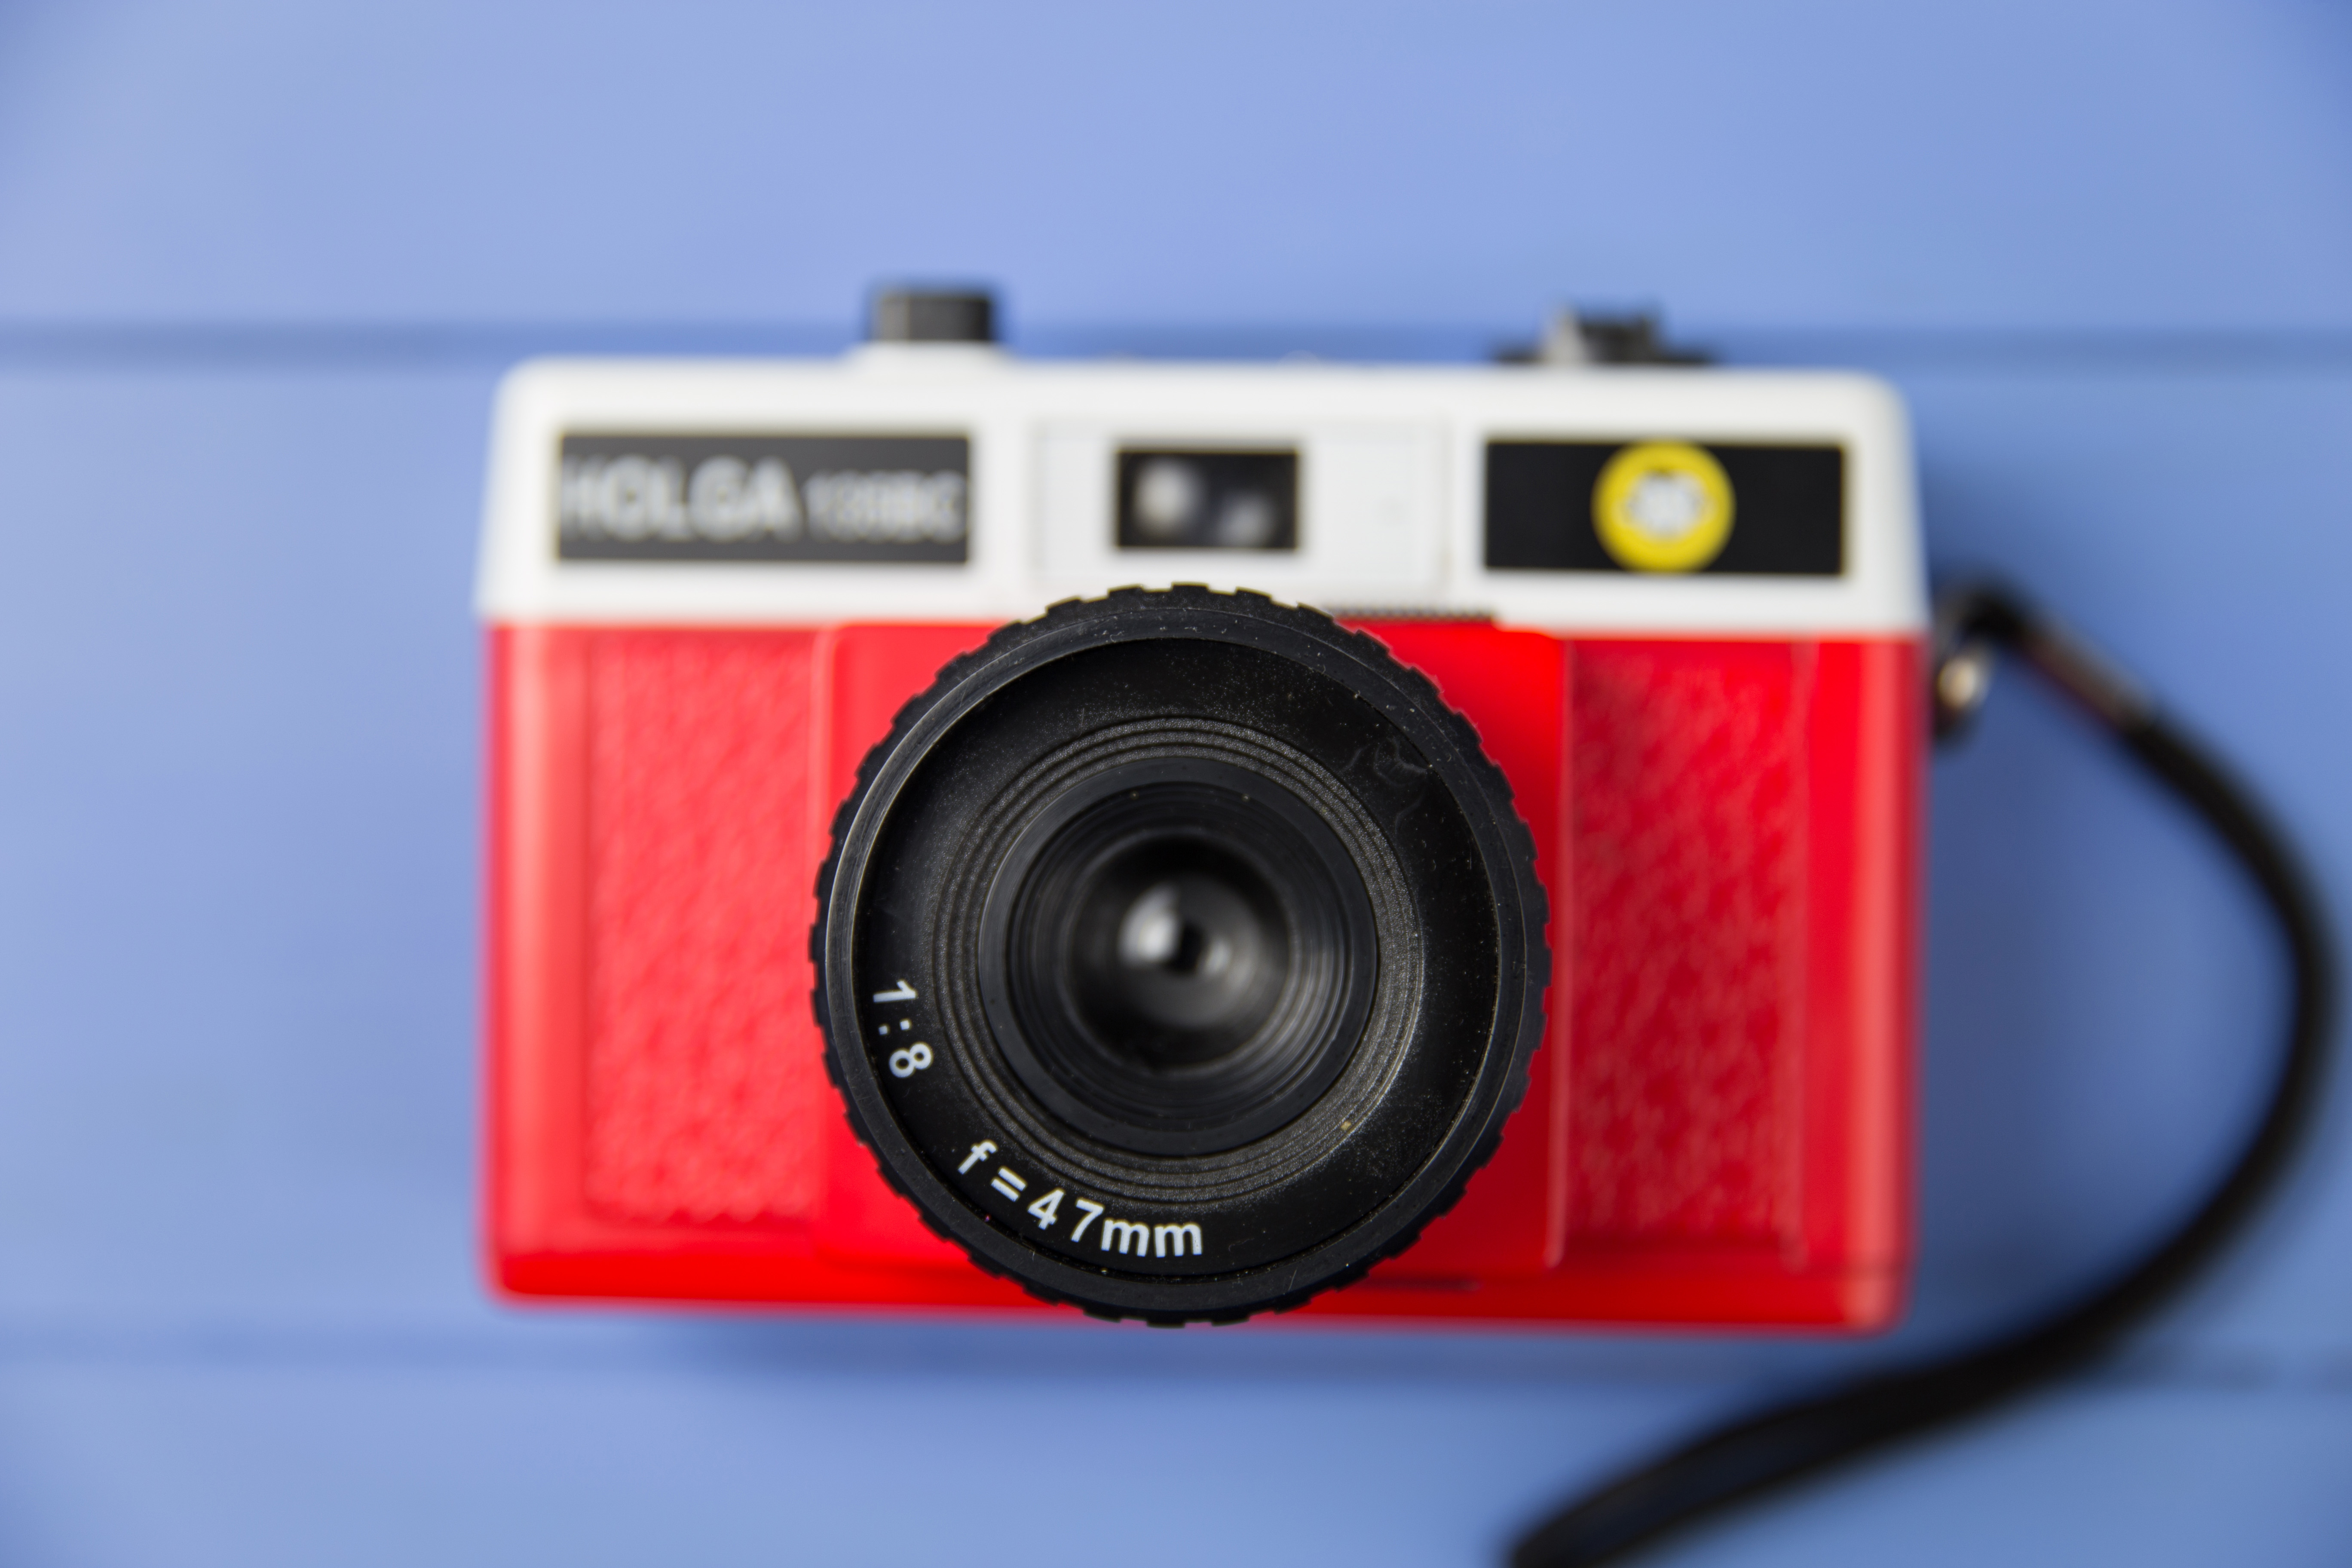
camera, cameras optics, camera accessory, Point and shoot camera, digital camera, red, camera lens, mirrorless interchangeable lens camera, lens, flash, film camera, photography, Material property, single lens reflex camera, shutter, reflex camera, plastic